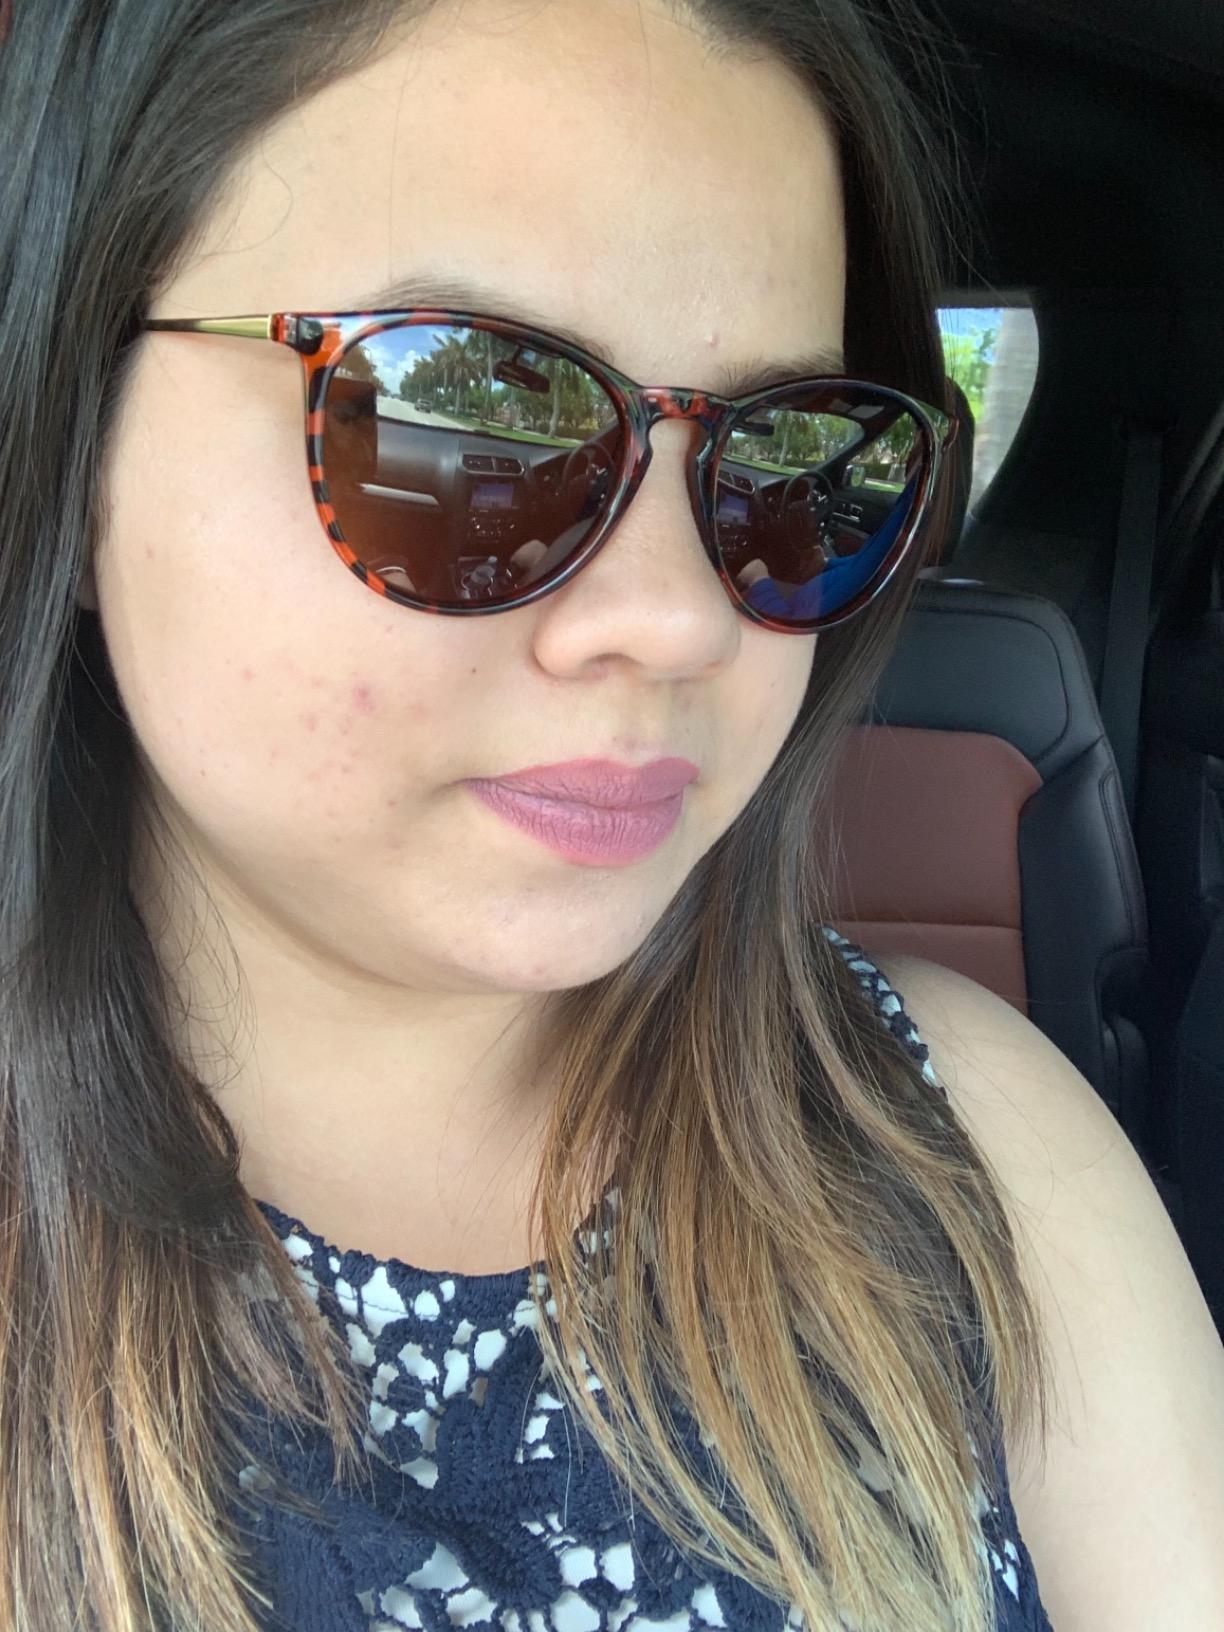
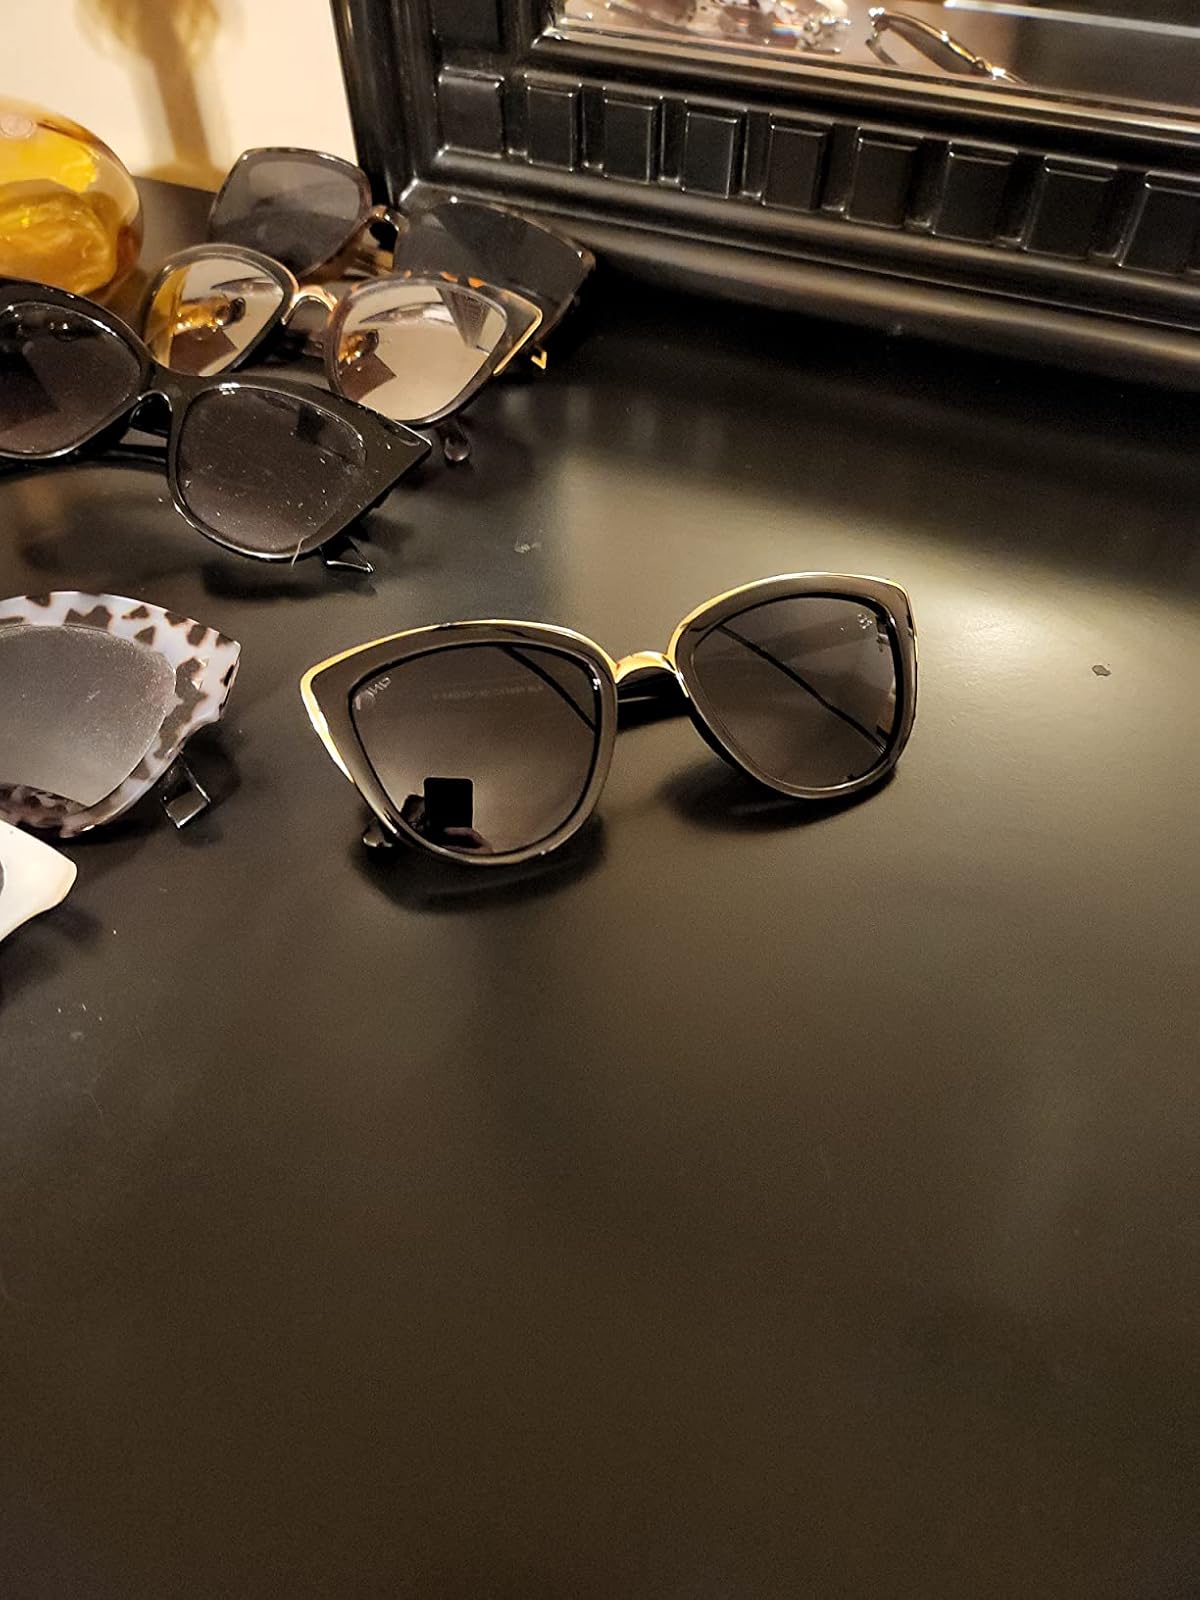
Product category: accessories_sunglasses
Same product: no